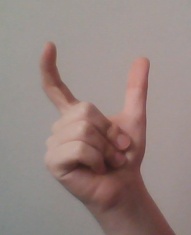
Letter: nun